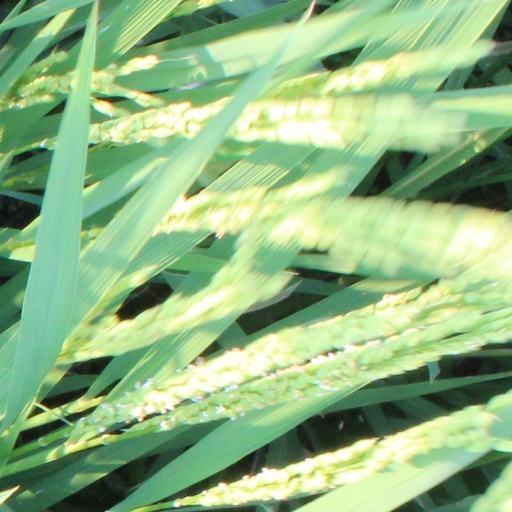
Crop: rice